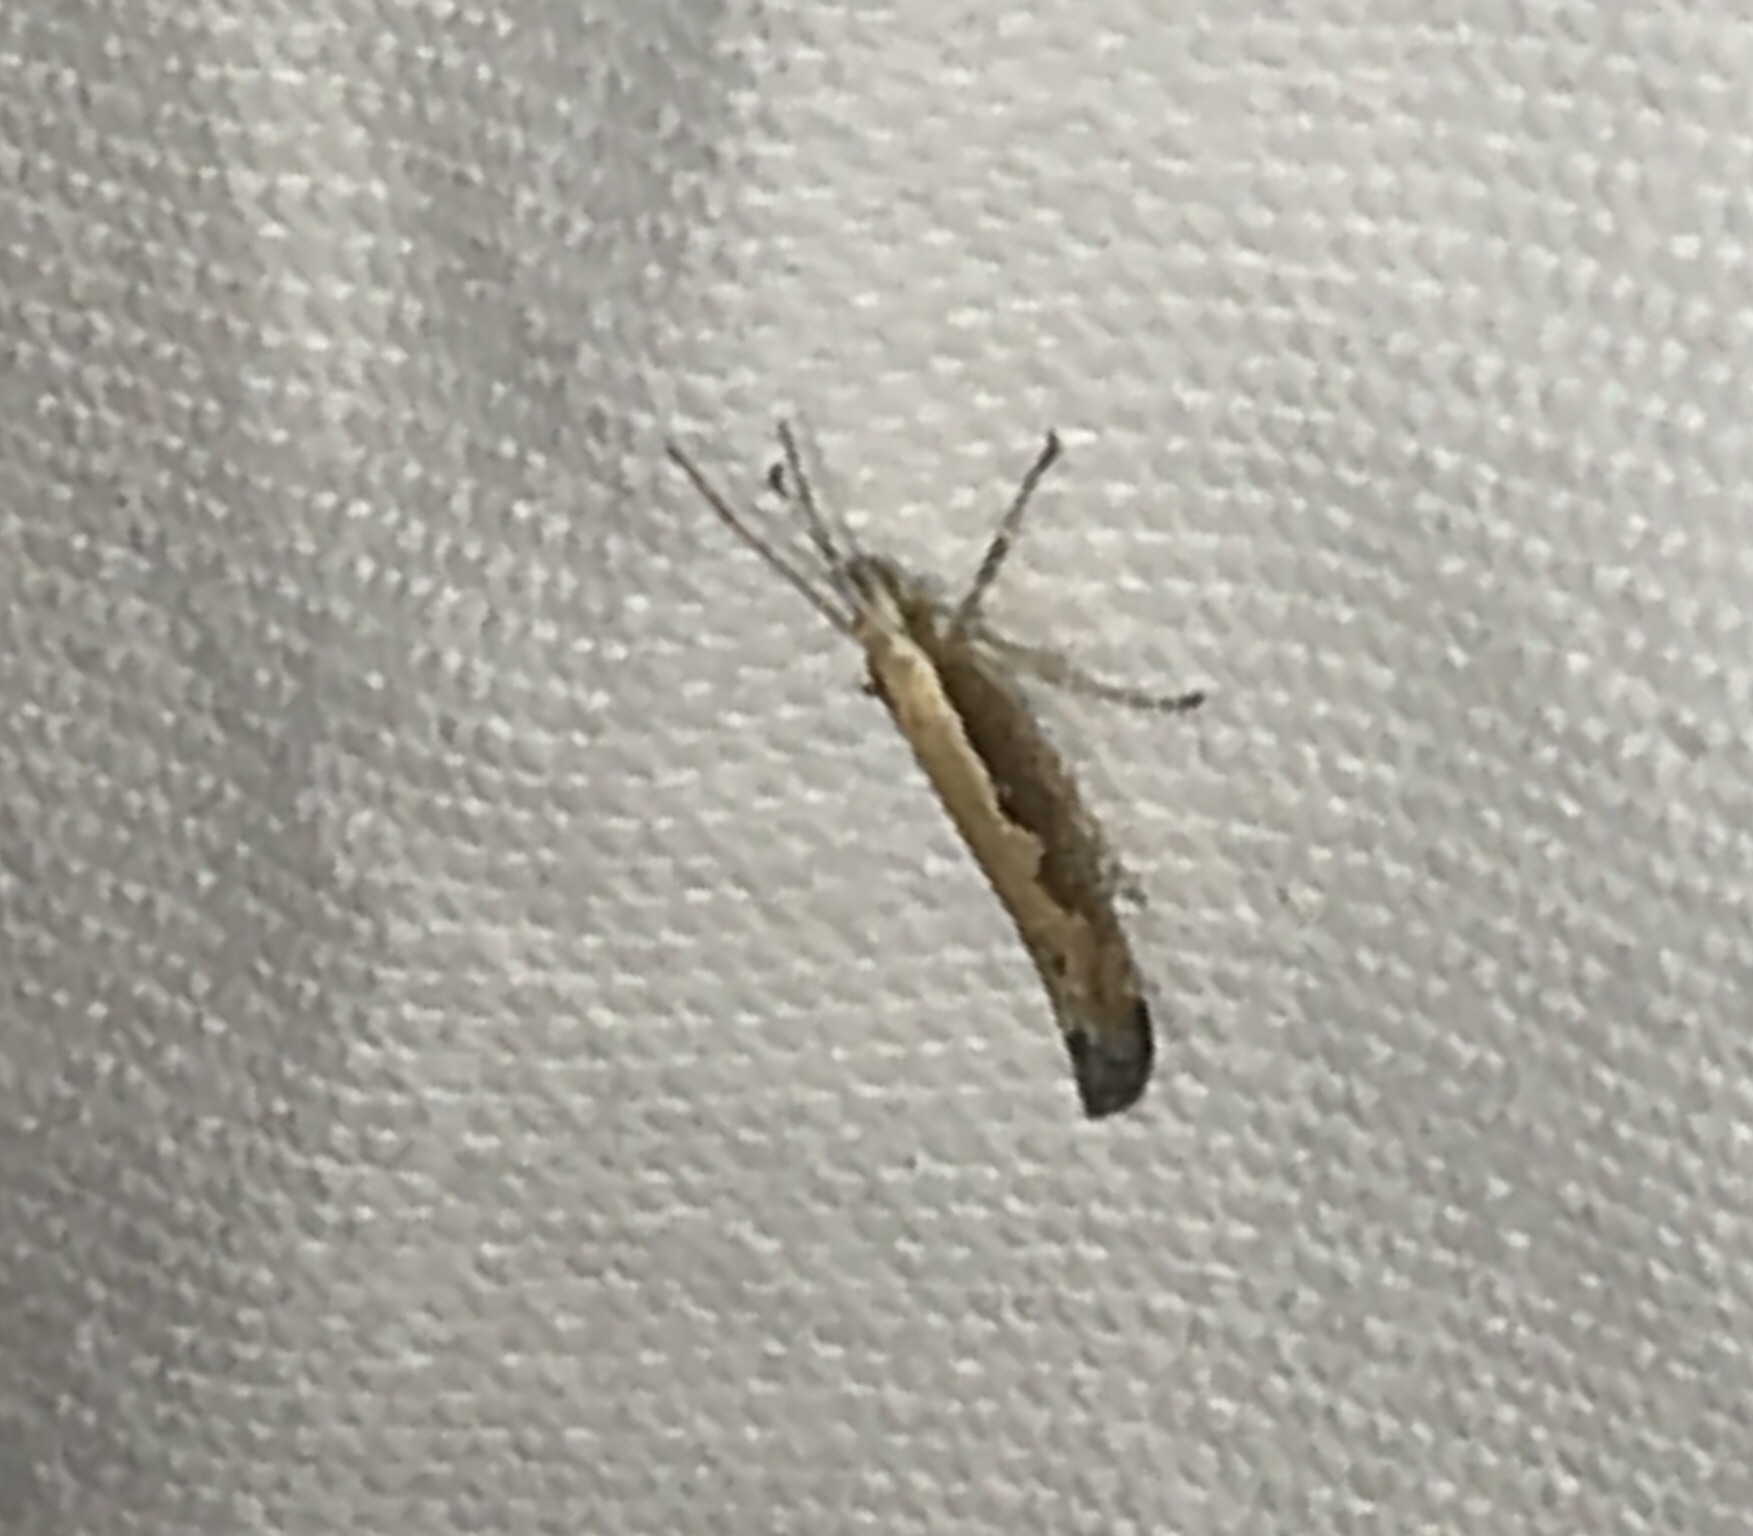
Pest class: diamondback_moth